History of the nude in art

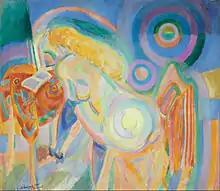
"Nude Woman Reading" (1920), by Robert Delaunay, Bilbao Fine Arts Museum.

In the field of sculpture, Auguste Rodin was a great renovator, not only in the physical plane, but also in the thematic innovation, more focused on the ordinary human being, the one of his time and his environment, far from mythology and religion. He had a profound knowledge of the human body, which he treated in an intimate way, with a strong component of psychological introspection. He received some influence from Michelangelo and Delacroix, but in essence his work was innovative, bringing new typologies to the theme of the nude. For this he used models whom he let roam freely in his studio, adopting all kinds of possible forms, which Rodin captured with a mastery to immortalize the spontaneity of any moment and any posture. His figures tend to dramatism, to tragic tension, to the expression of the artist's concept of man's struggle against destiny. Thus, for more than thirty years he was working on figures for an unfinished project, "The Gates of Hell" (1880–1917) for the Museé des Arts Décoratifs in Paris—now in the Rodin Museum—from which project several works were detached that remained as independent figures, such as "The Thinker" (1880–1900), for which he was inspired by Carpeaux's "Ugolino", or "The Kiss" (1886–1890), which represents the love of Paolo and Francesca narrated in "The Divine Comedy". Other works of his were "The Age of Bronze" (1877), "Saint John the Baptist" (1878), "Eve" (1881), "The Winter" (or "La Belle Heaulmière", 1884–1885), "The Martyr" (1885), "The Torso" (1889), "The Muse" (1896), "The Three Shades" (1899), "Danaid" (1901), etc. Following in Rodin's wake were sculptors such as Antoine Bourdelle ("Hercules the Archer", 1909), Camille Claudel ("The Implorer", 1894–1905; "The Age of" "Maturity", 1899–1913), Joseph Bernard ("The Young Woman with the Cauldron", 1910) and Charles Despiau ("Eve", 1925).